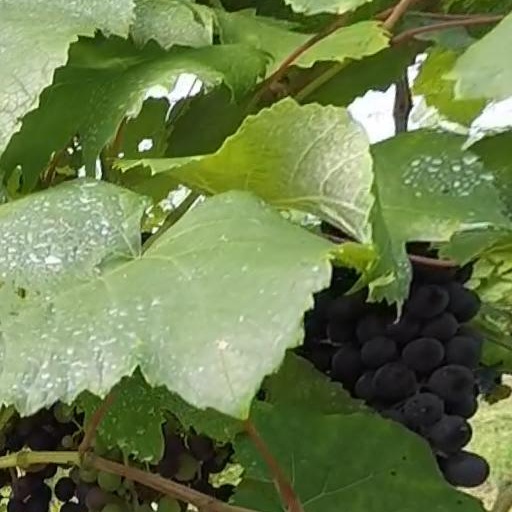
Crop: grape